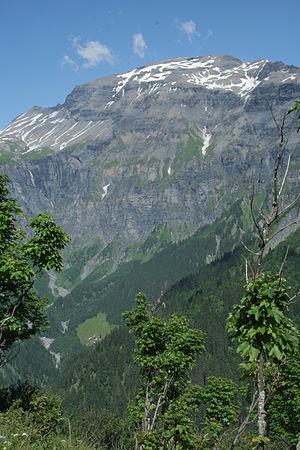
Mont Buet (3 096 mêtres) au premier plan le Cirque des fonds.
Le cirque des Fonts ou cirque des Fonds est un cirque naturel de type glaciaire situé dans le massif du Giffre, dans les Alpes, sur la commune de Sixt-Fer-à-Cheval, en Haute-Savoie. Dominé par le mont Buet, il abrite la source du Giffre des Fonts.
Le mont Buet est un sommet du massif du Giffre, en Haute-Savoie. Il est aussi appelé le « Mont Blanc des Dames ». Il domine le cirque des Fonts. Son sommet, le plus haut du département en dehors du massif du Mont-Blanc, offre une vue exceptionnelle sur ce dernier, ainsi que sur les aiguilles Rouges et le Haut-Giffre.